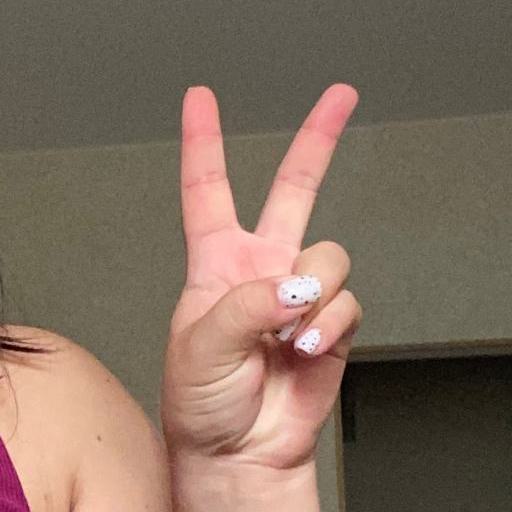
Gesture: peace